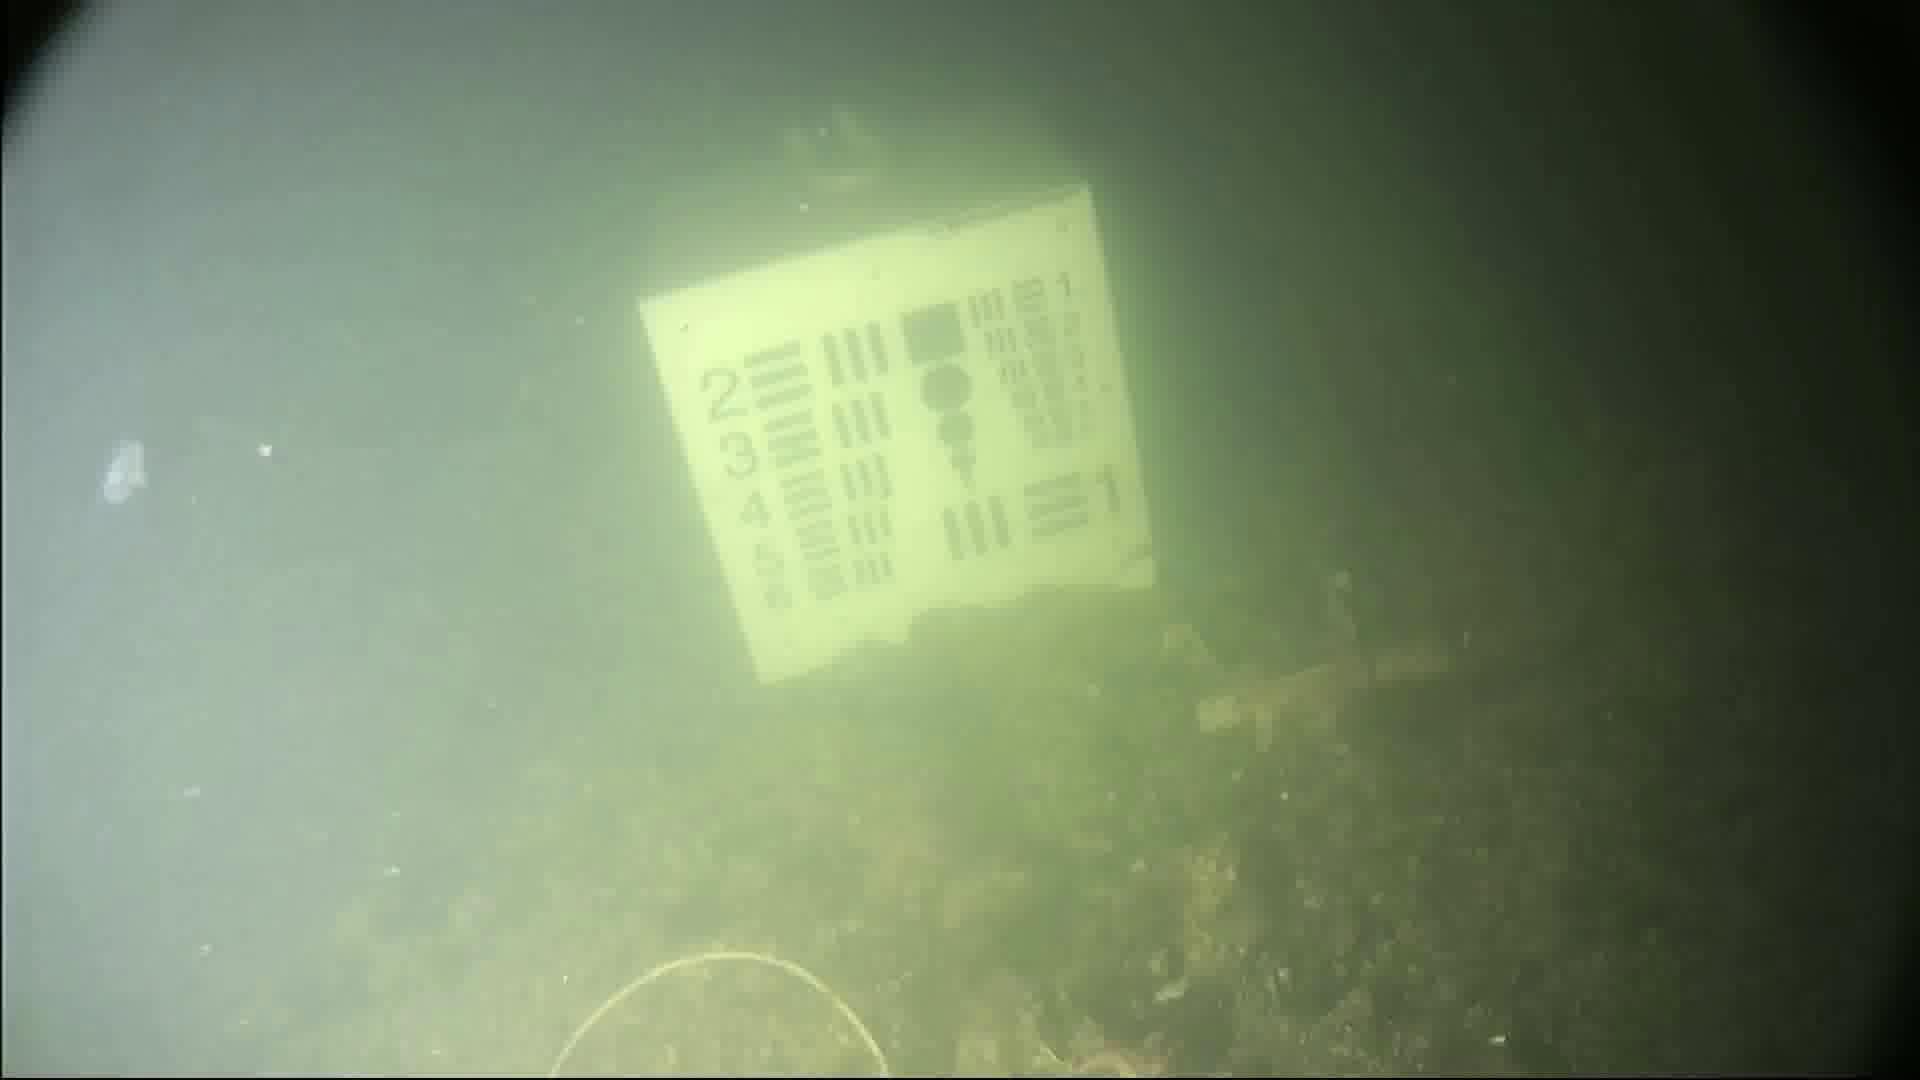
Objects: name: jellyfish